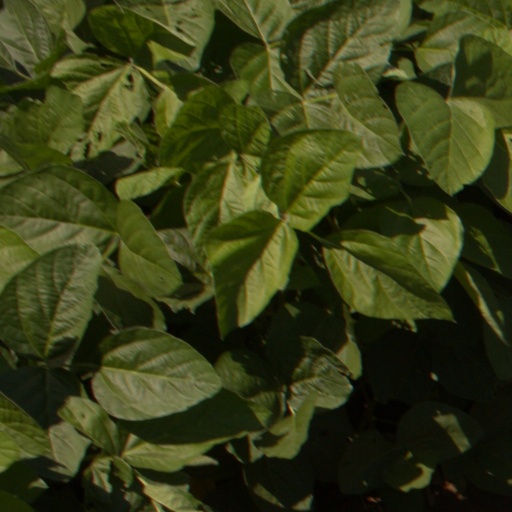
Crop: soybean